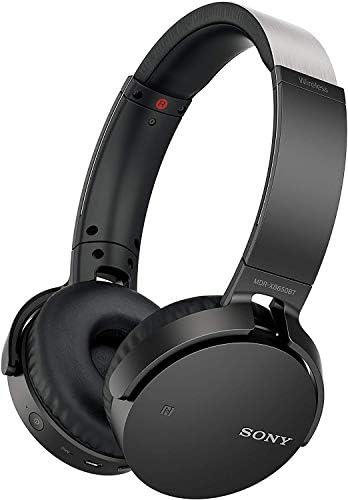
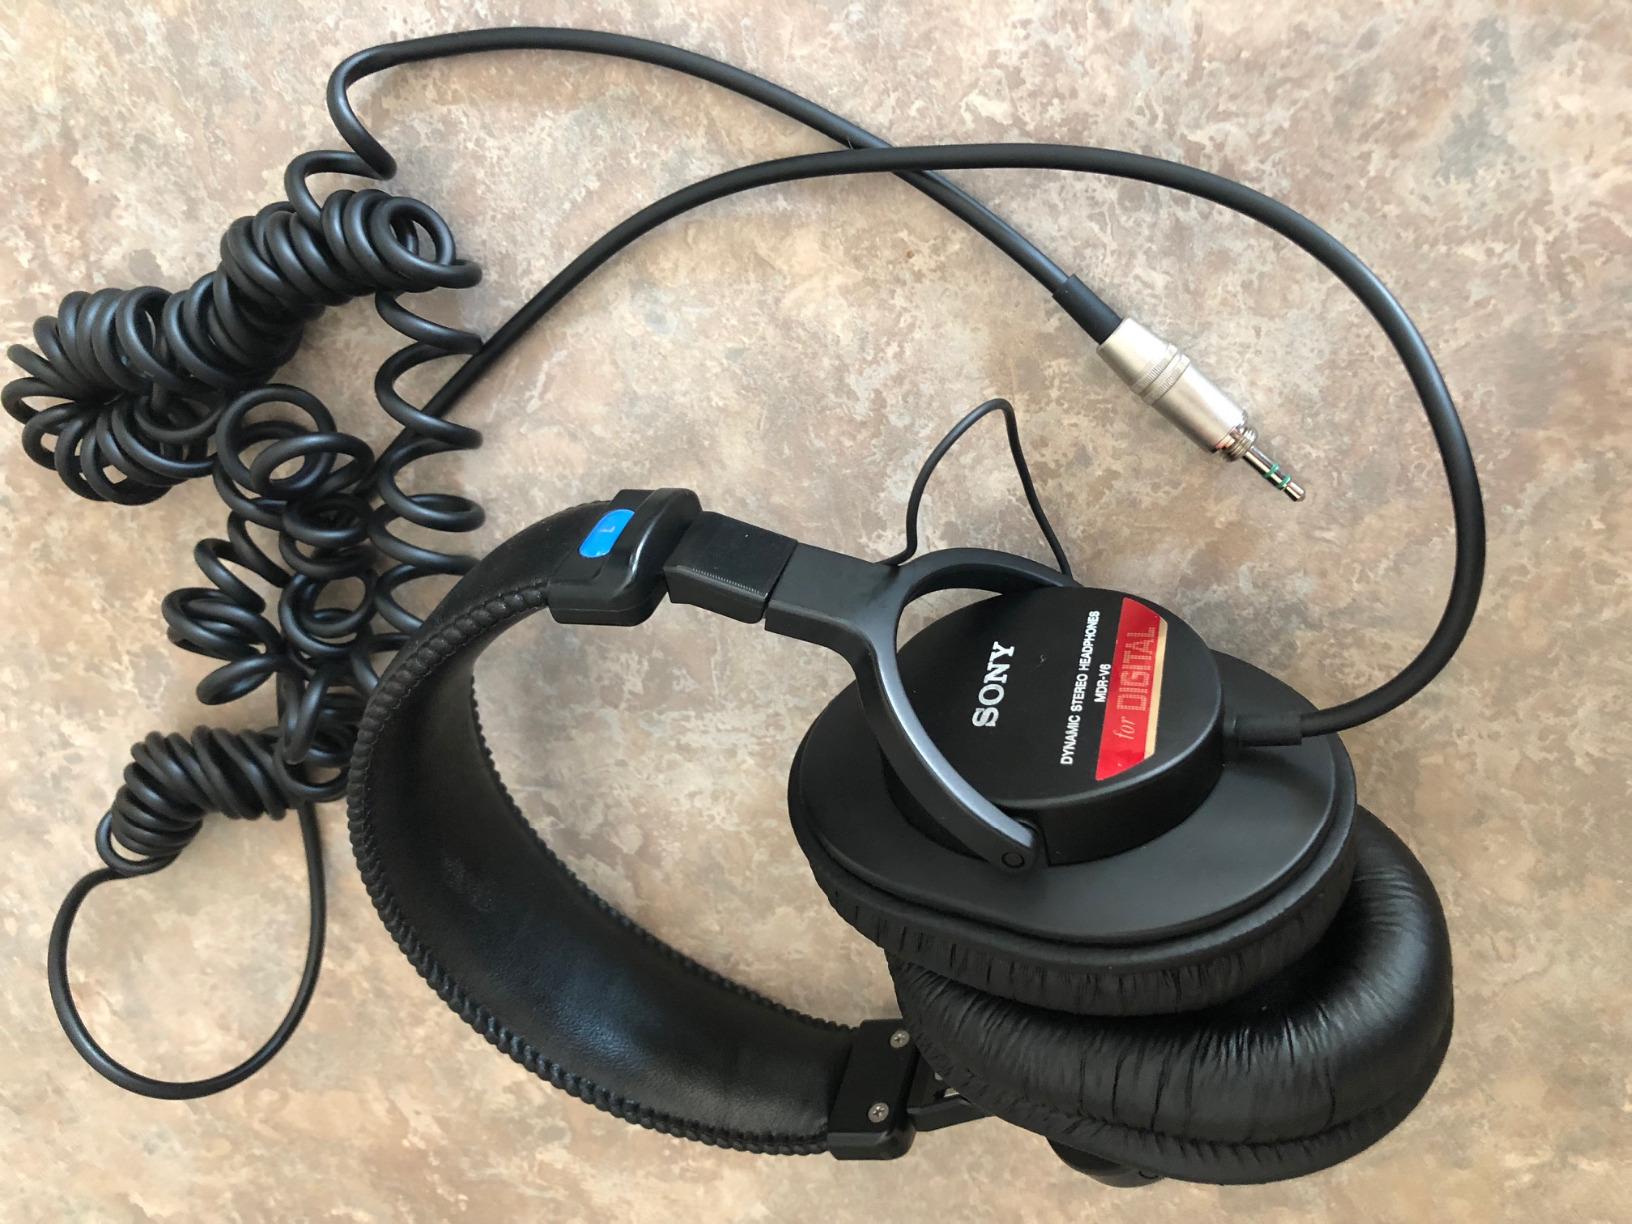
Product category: headphones
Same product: no